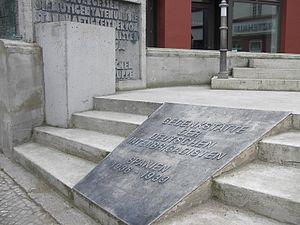
Les Brigades internationales les plus connues sont celles qui, sous le nom espagnol de Brigadas Internacionales, se sont battues au côté des républicains contre les rebelles nationalistes, lors de la guerre civile espagnole, entre 1936 et 1938. Elles étaient composées de volontaires antifascistes venant de 53 pays différents. On estime que durant la totalité de la guerre, entre 32 000 et 35 000 volontaires servirent dans les Brigades internationales, dont 15 000 moururent au combat ; il n'y avait cependant jamais plus de 20 000 brigadistes présents sur les fronts de la guerre civile au même moment.